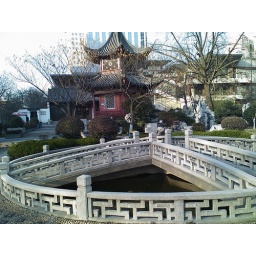
The famous cross bridge by the bell tower